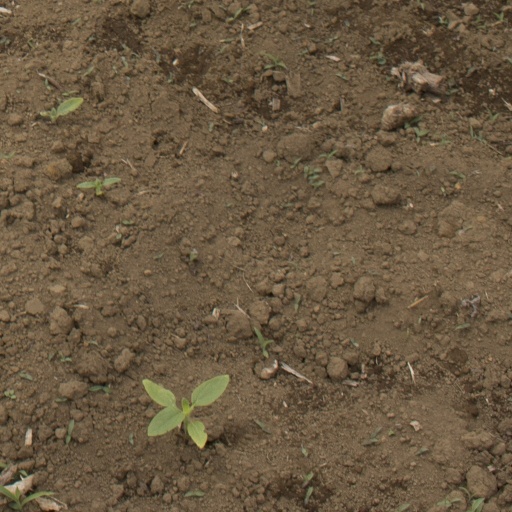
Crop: Jerusalem artichoke